Nur Jahan

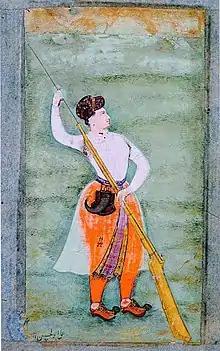
Portrait of Nur Jahan holding a gun by Abu'l-Hasan.

After her husband Sher Afgan was killed in 1607, Nur Jahan and her daughter, Ladli Begum, were summoned to Agra by Jahangir for their protection and acted as lady-in-waiting to the Ruqaiya Sultan Begum, who had been one of the chief wives of the late Emperor Akbar. Given the precarious political connections of Sher Afgan before his death, his family would be in certain danger with him gone from those seeking to avenge Qutbuddin's murder. For her protection, then, Nur Jahan needed to be at the Mughal court in Agra, she was brought back in honour (presumably because of her father's position at court) was clear from her new post with Ruqaiya Sultan Begum.